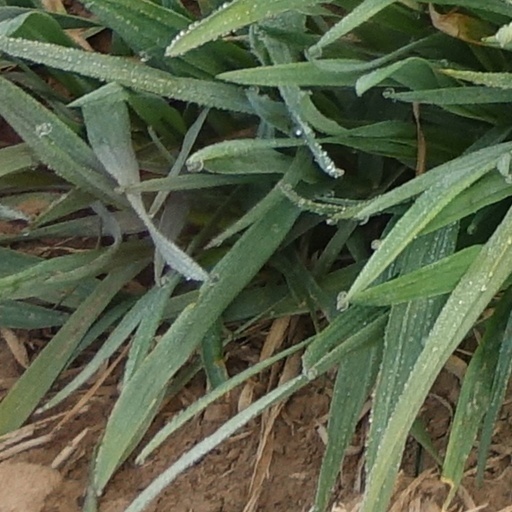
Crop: wheat